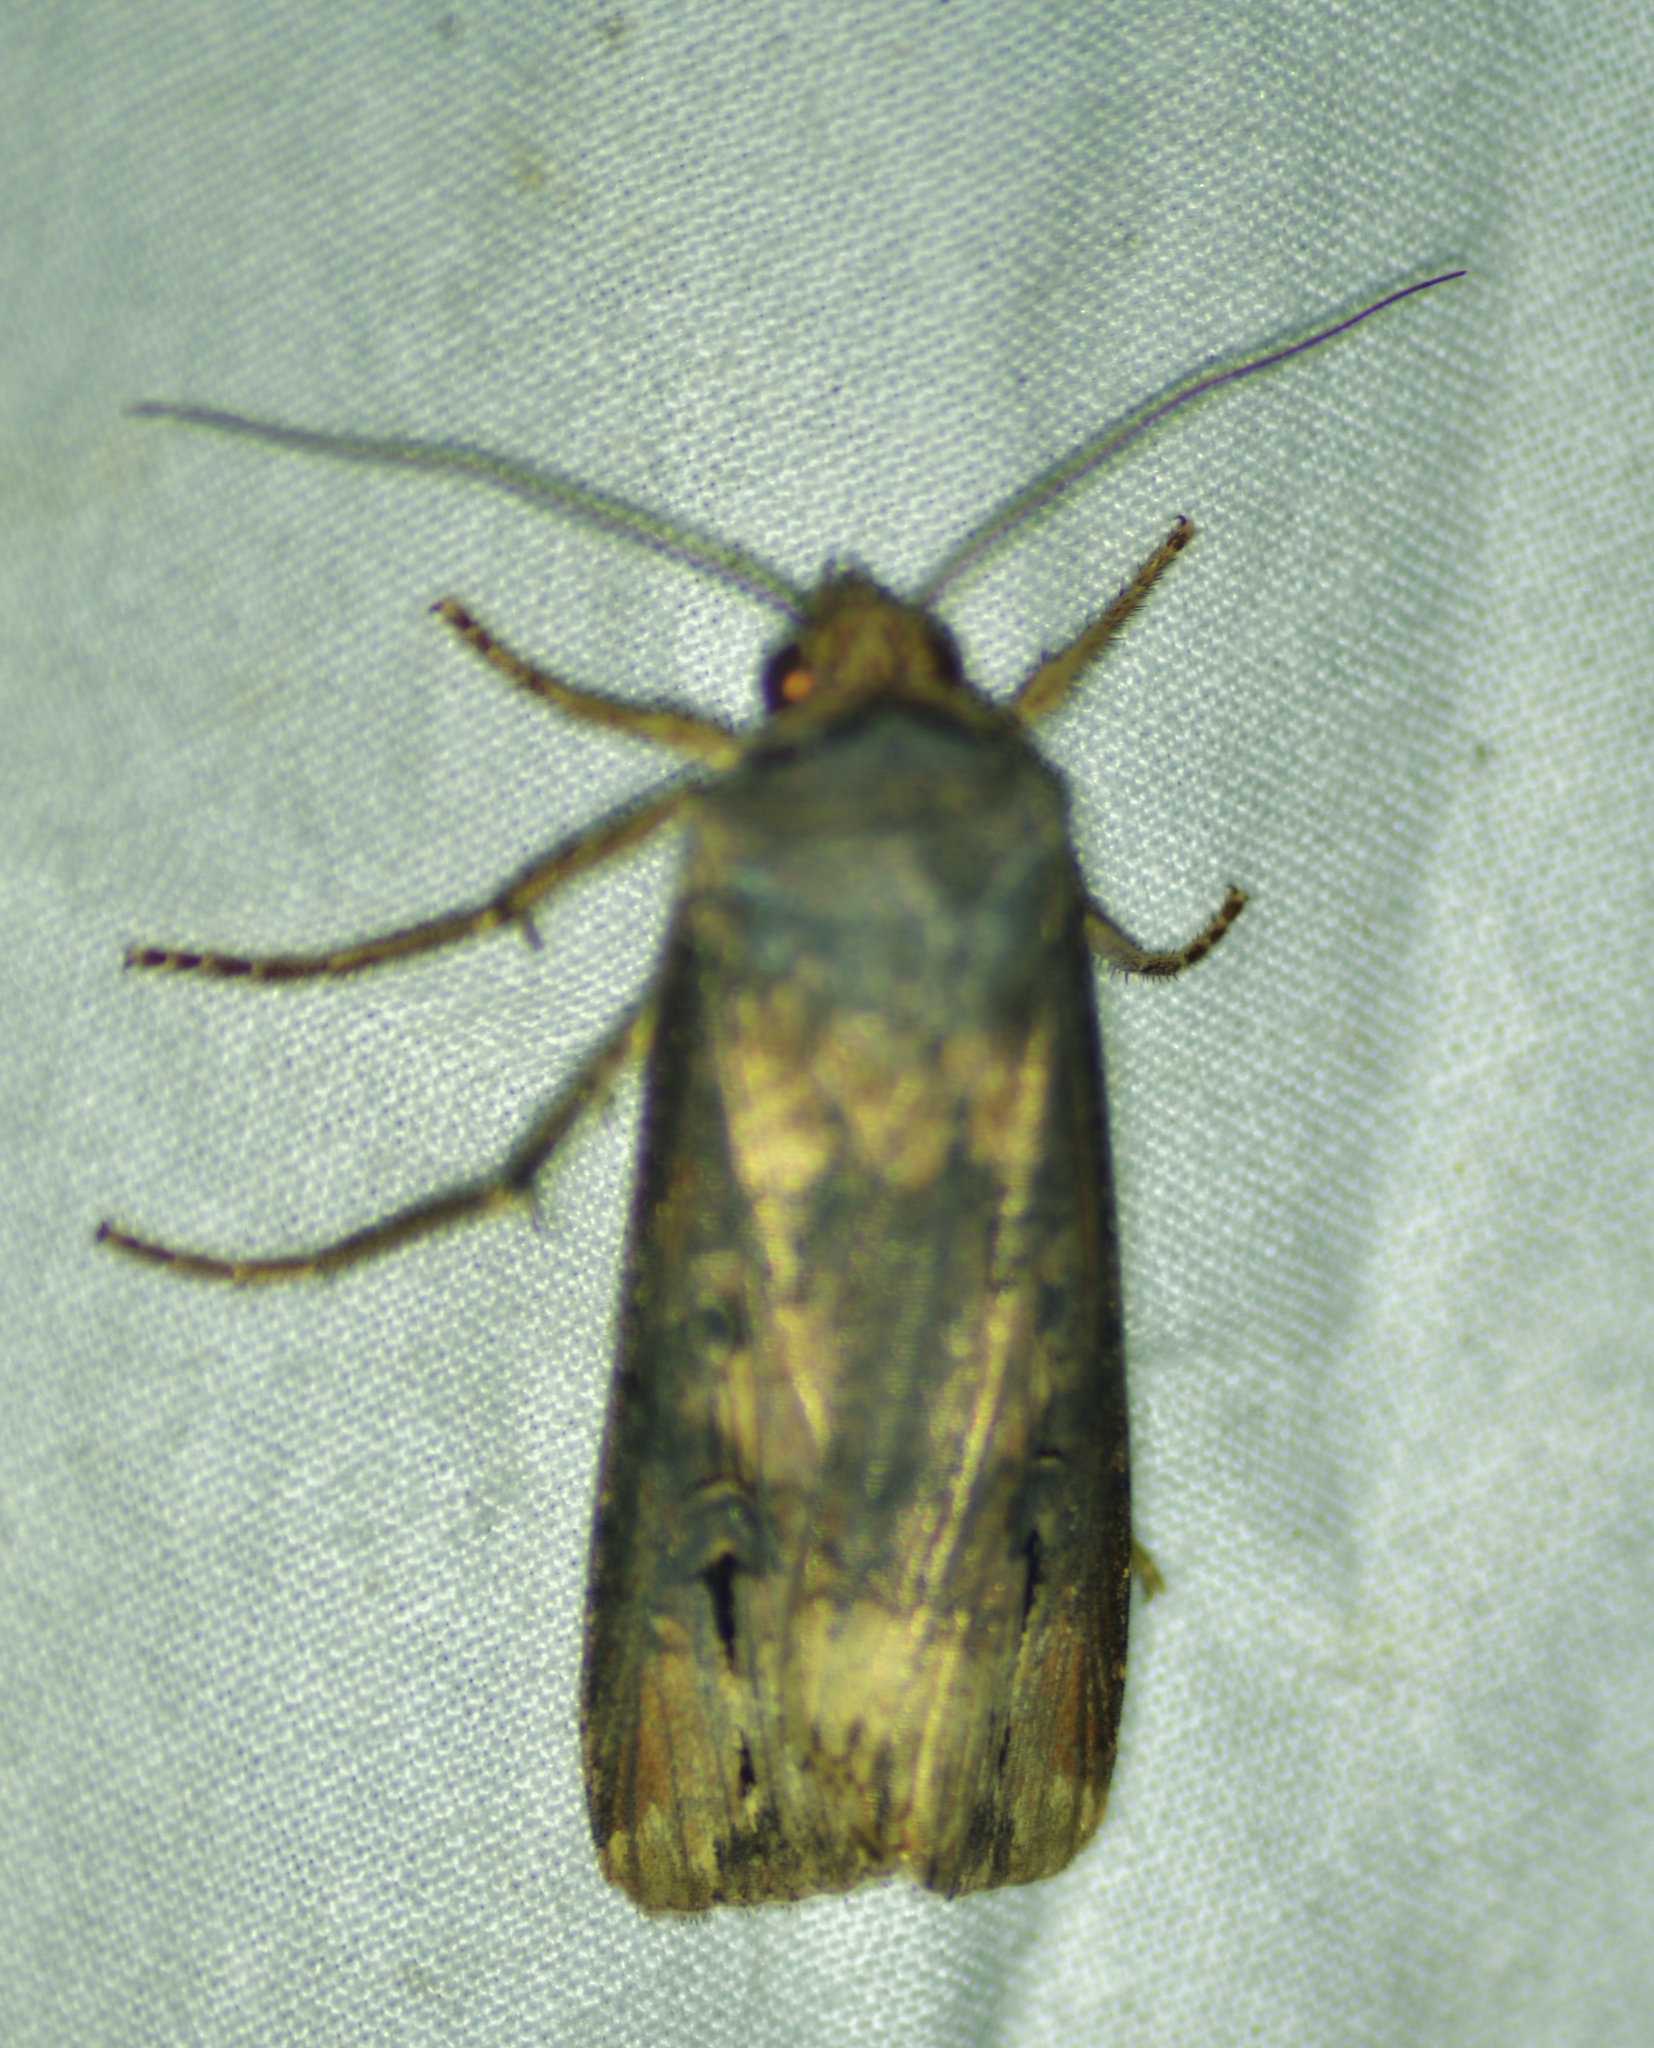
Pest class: cutworms